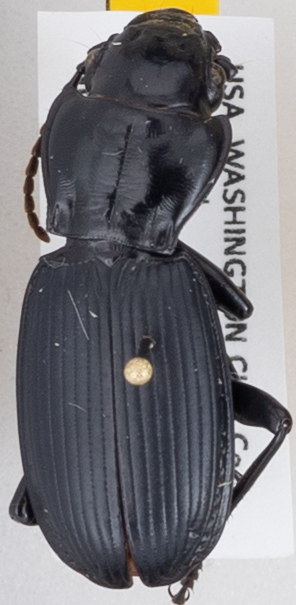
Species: Pterostichus lama
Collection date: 2020-07-28
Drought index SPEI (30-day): -0.1
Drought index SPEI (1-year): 0.32
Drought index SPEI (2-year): -1.69